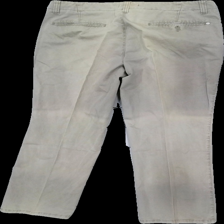
View: back
Type: Trousers
Category: Men
Brand: Not in the list
Brand text on label: gefa
Colors: Beige
Material: 100% cotton
Cut: Regular
Season: All
Stains: Major
Damage: fläckar
Damage location: top center
Damage 2: fläckar
Damage 2 location: top center
Price range: <50
Recommended usage: Export
Description: beige byxor med fläckar över hela byxorna